Middle England

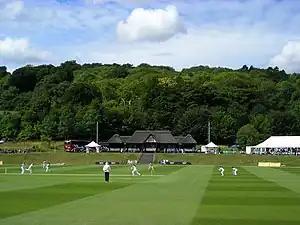
Typically English activities such as village cricket matches popularly evoke an image of Middle England

The phrase "Middle England" is a socio-political term which generally refers to middle class or lower middle class people in England who hold traditional conservative or right-wing views.